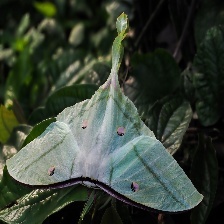
Species: LUNA MOTH